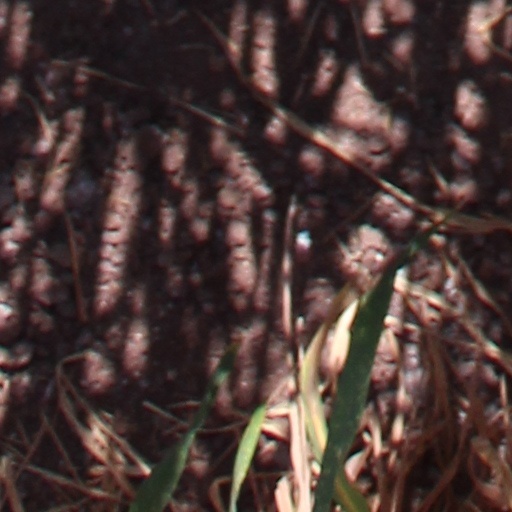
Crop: wheat